Smith College

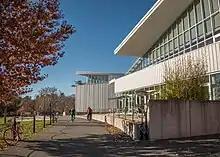
The Julia McWilliams Child '34 Campus Center at Smith College.

Smith's graduate program is open to applicants of any gender. Degrees offered are Master of Arts in teaching (elementary, middle or high school), master of fine arts, master of education of the deaf, Master of Science in biological sciences, Master of Science in exercise and sport studies and master and Ph.D. in social work. In special one-year programs, international students may qualify for a certificate of graduate studies or a diploma in American studies. Each year approximately 100 men and women pursue advanced graduate work at Smith.